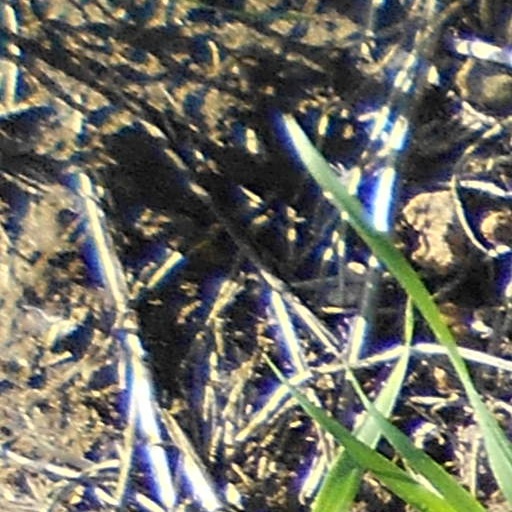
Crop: wheat